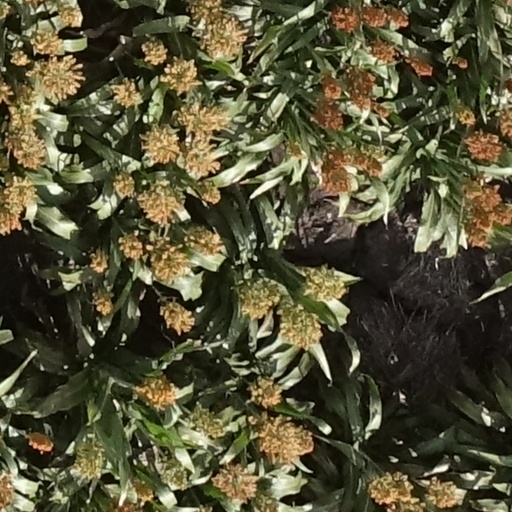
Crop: sorghum